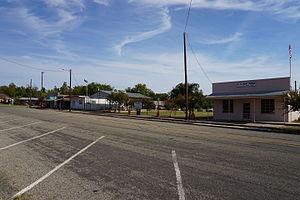
La ville de Pecan Gap est située dans les comtés de Delta et Fannin, dans l’État du Texas, aux États-Unis. Sa population s’élevait à 203 habitants lors du recensement de 2010, estimée à 197 habitants en 2016.